Keighley & Worth Valley Railway

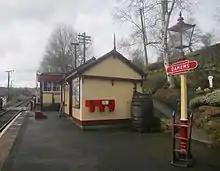
Damems station, March 2017

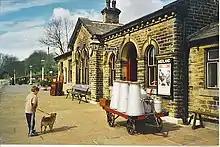
Oakworth station, April 2000

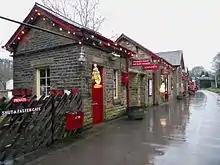
Haworth station, December 2011

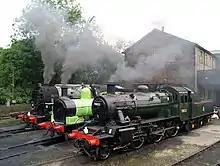
The early morning fire-up of steam locomotives on the KWVR, September 2021

The KWVR has a large collection of both steam and diesel locomotives, as well as supporting carriages and other rolling stock. The railway has amassed a large collection of Vintage Carriages over the years. Some are used to carry passengers on specially selected open days.